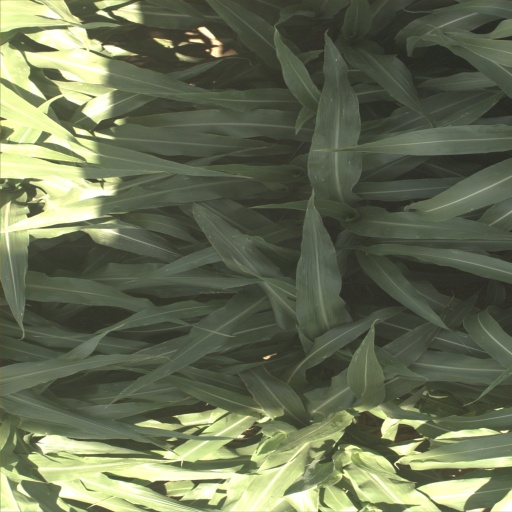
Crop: sorghum